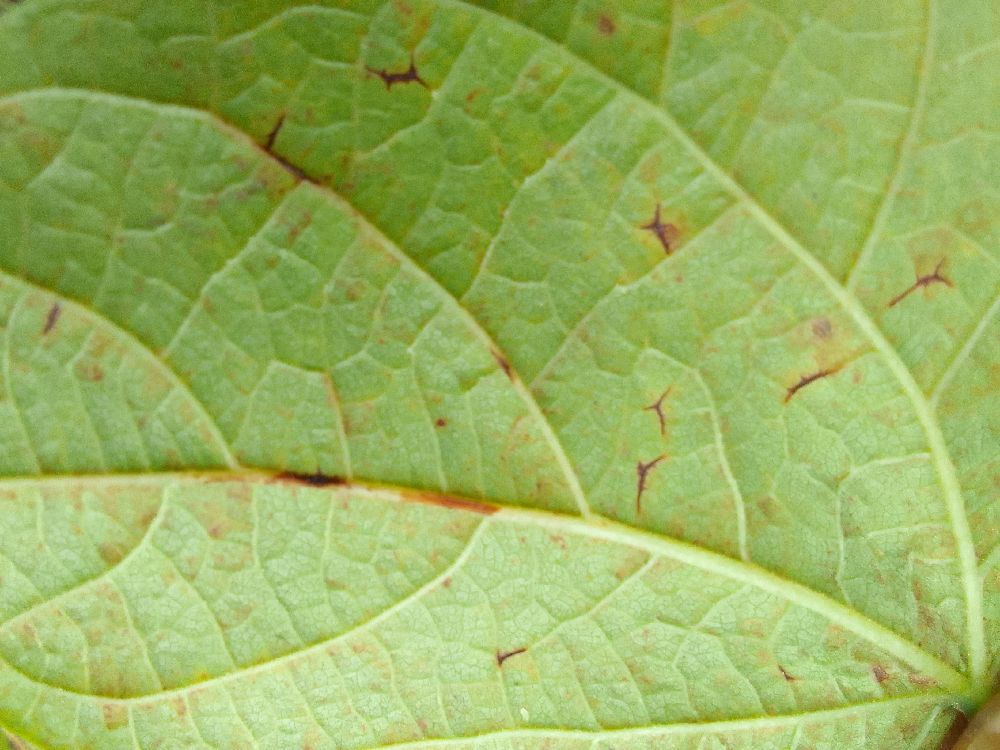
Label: anthracnose